Maik Machulla

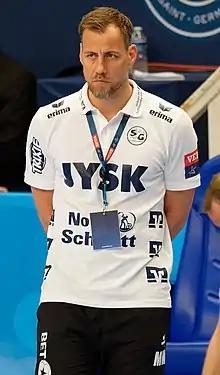
Machulla in 2018

Maik Machulla (born 9 January 1977) is a German retired handball player and current handball coach.